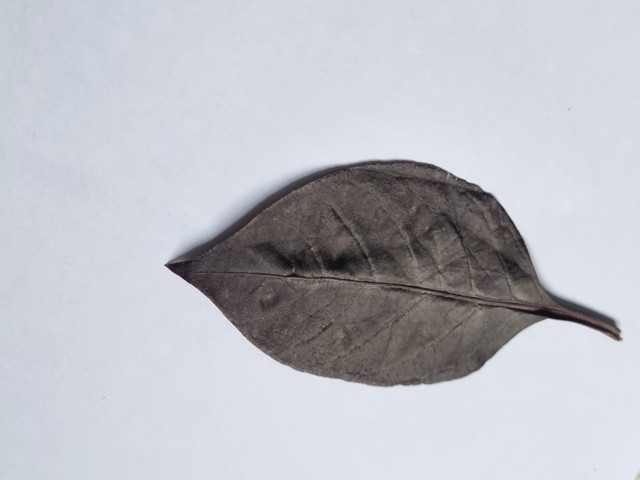
Plant: kalochitra